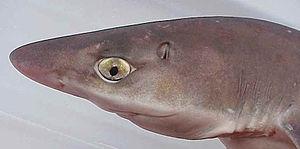
L’aiguillat commun, aussi appelé aiguillat tacheté ou simplement aiguillat, requin épineux est une espèce de petit requin très prisé pour la consommation. De ce fait il dispose de nombreux noms vernaculaires, en français comme chien de mer, ainsi qu'en anglais, langue dans laquelle il est ainsi appelé spiny dogfish, dogfish ou grayfish. C'est une espèce de requin petite, mais agressive. L'aiguillat commun est le représentant le plus courant des requins squaliformes.